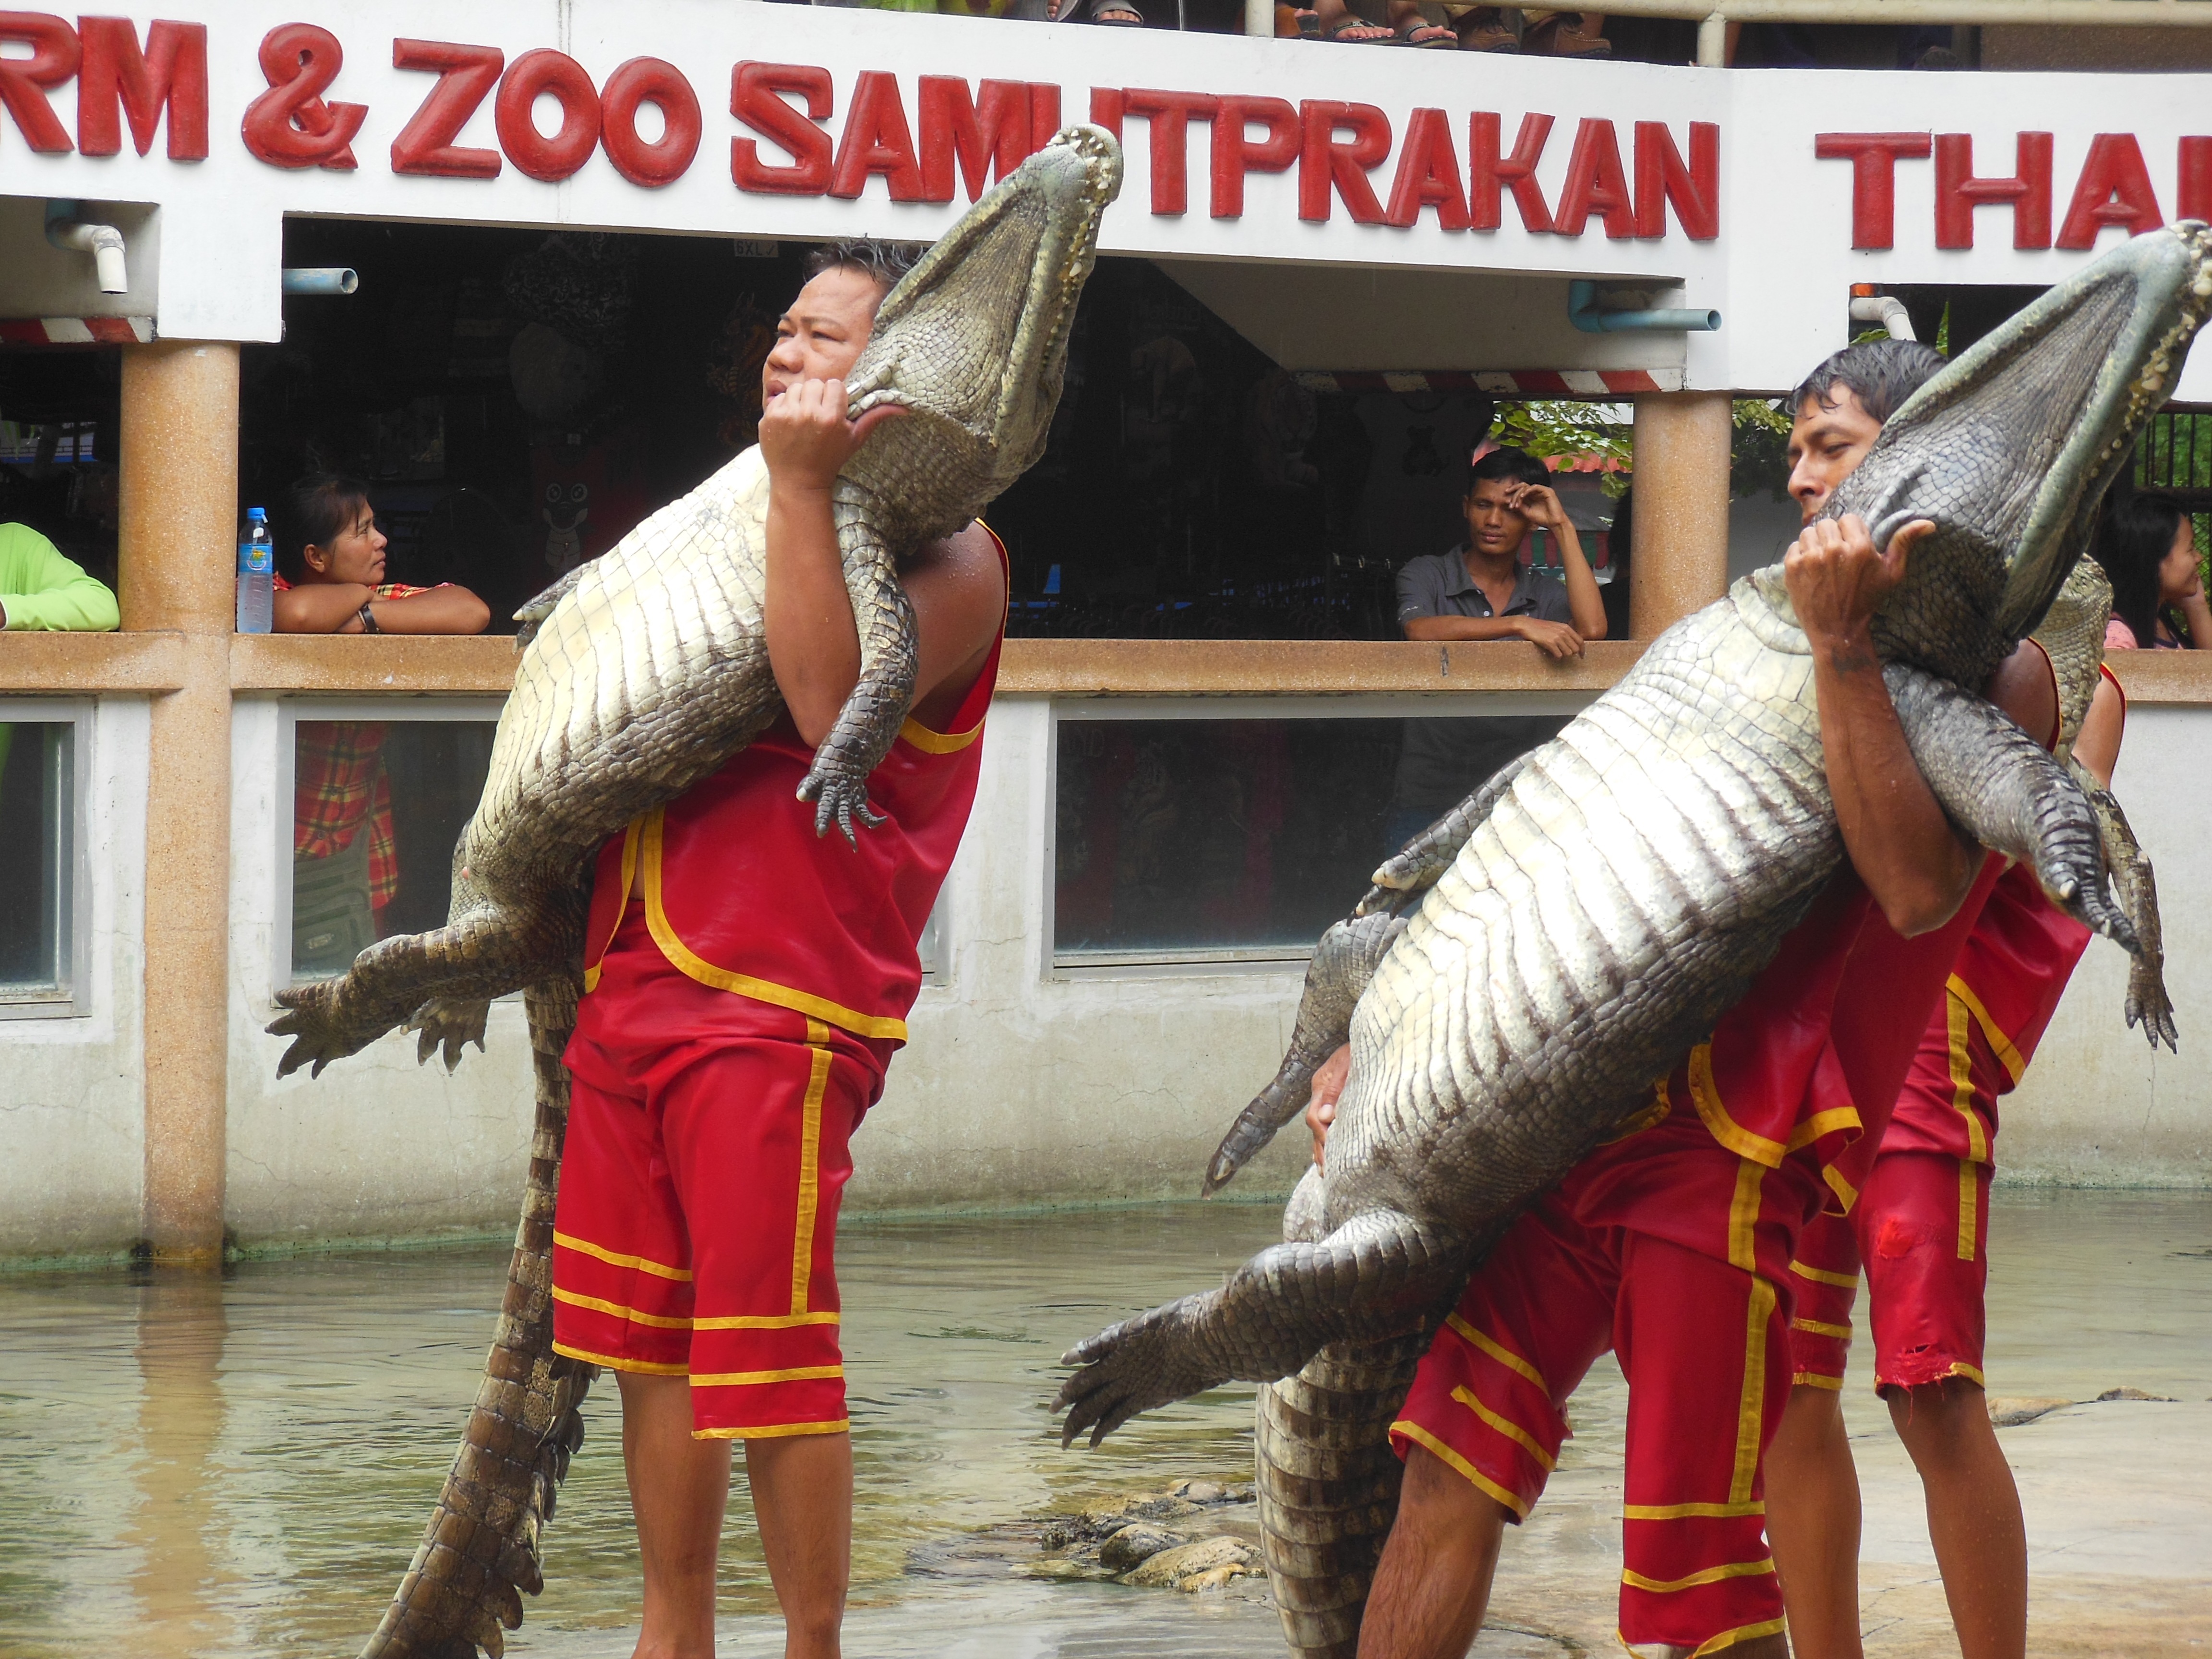
water, recreation, show, thailand, fun, silver, danger, teeth, trick, jaws, the crocodile farm, crocodile farm, samut prakan, people with crocodiles, opened last month, entertainment travel